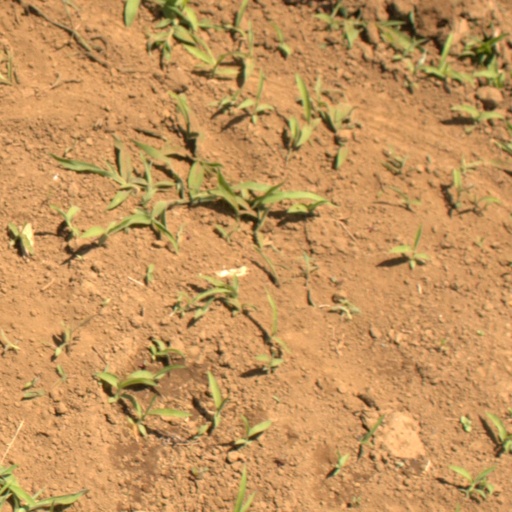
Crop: Jerusalem artichoke